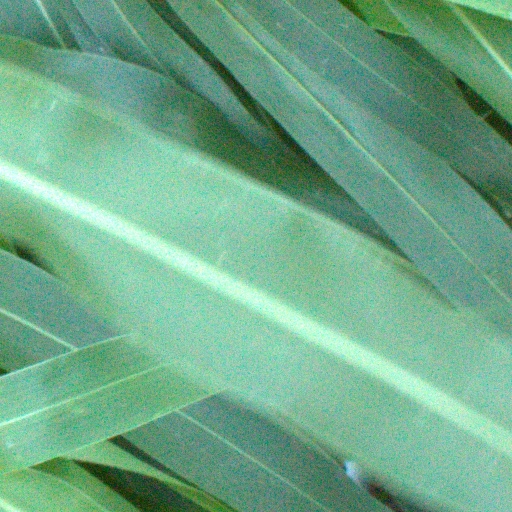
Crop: sorghum